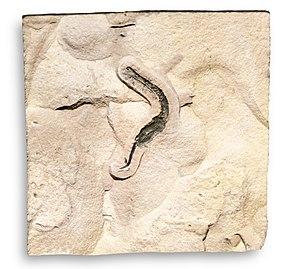
Les Soluta forment un ordre d'échinodermes du Paléozoïque, connus uniquement sous forme fossile, attribué au morpho-groupe des carpoïdes, ou Homalozoa. C'est actuellement le seul ordre de la classe des Homoiostelea.
Les Stylophora ou Stylophores sont un groupe d'échinodermes du Paléozoïque, connus uniquement sous forme fossile, attribué au morpho-groupe des carpoïdes, ou Homalozoaires.